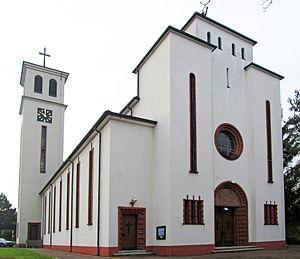
Schaffausen est un ortsteil de Wadgassen en Sarre.